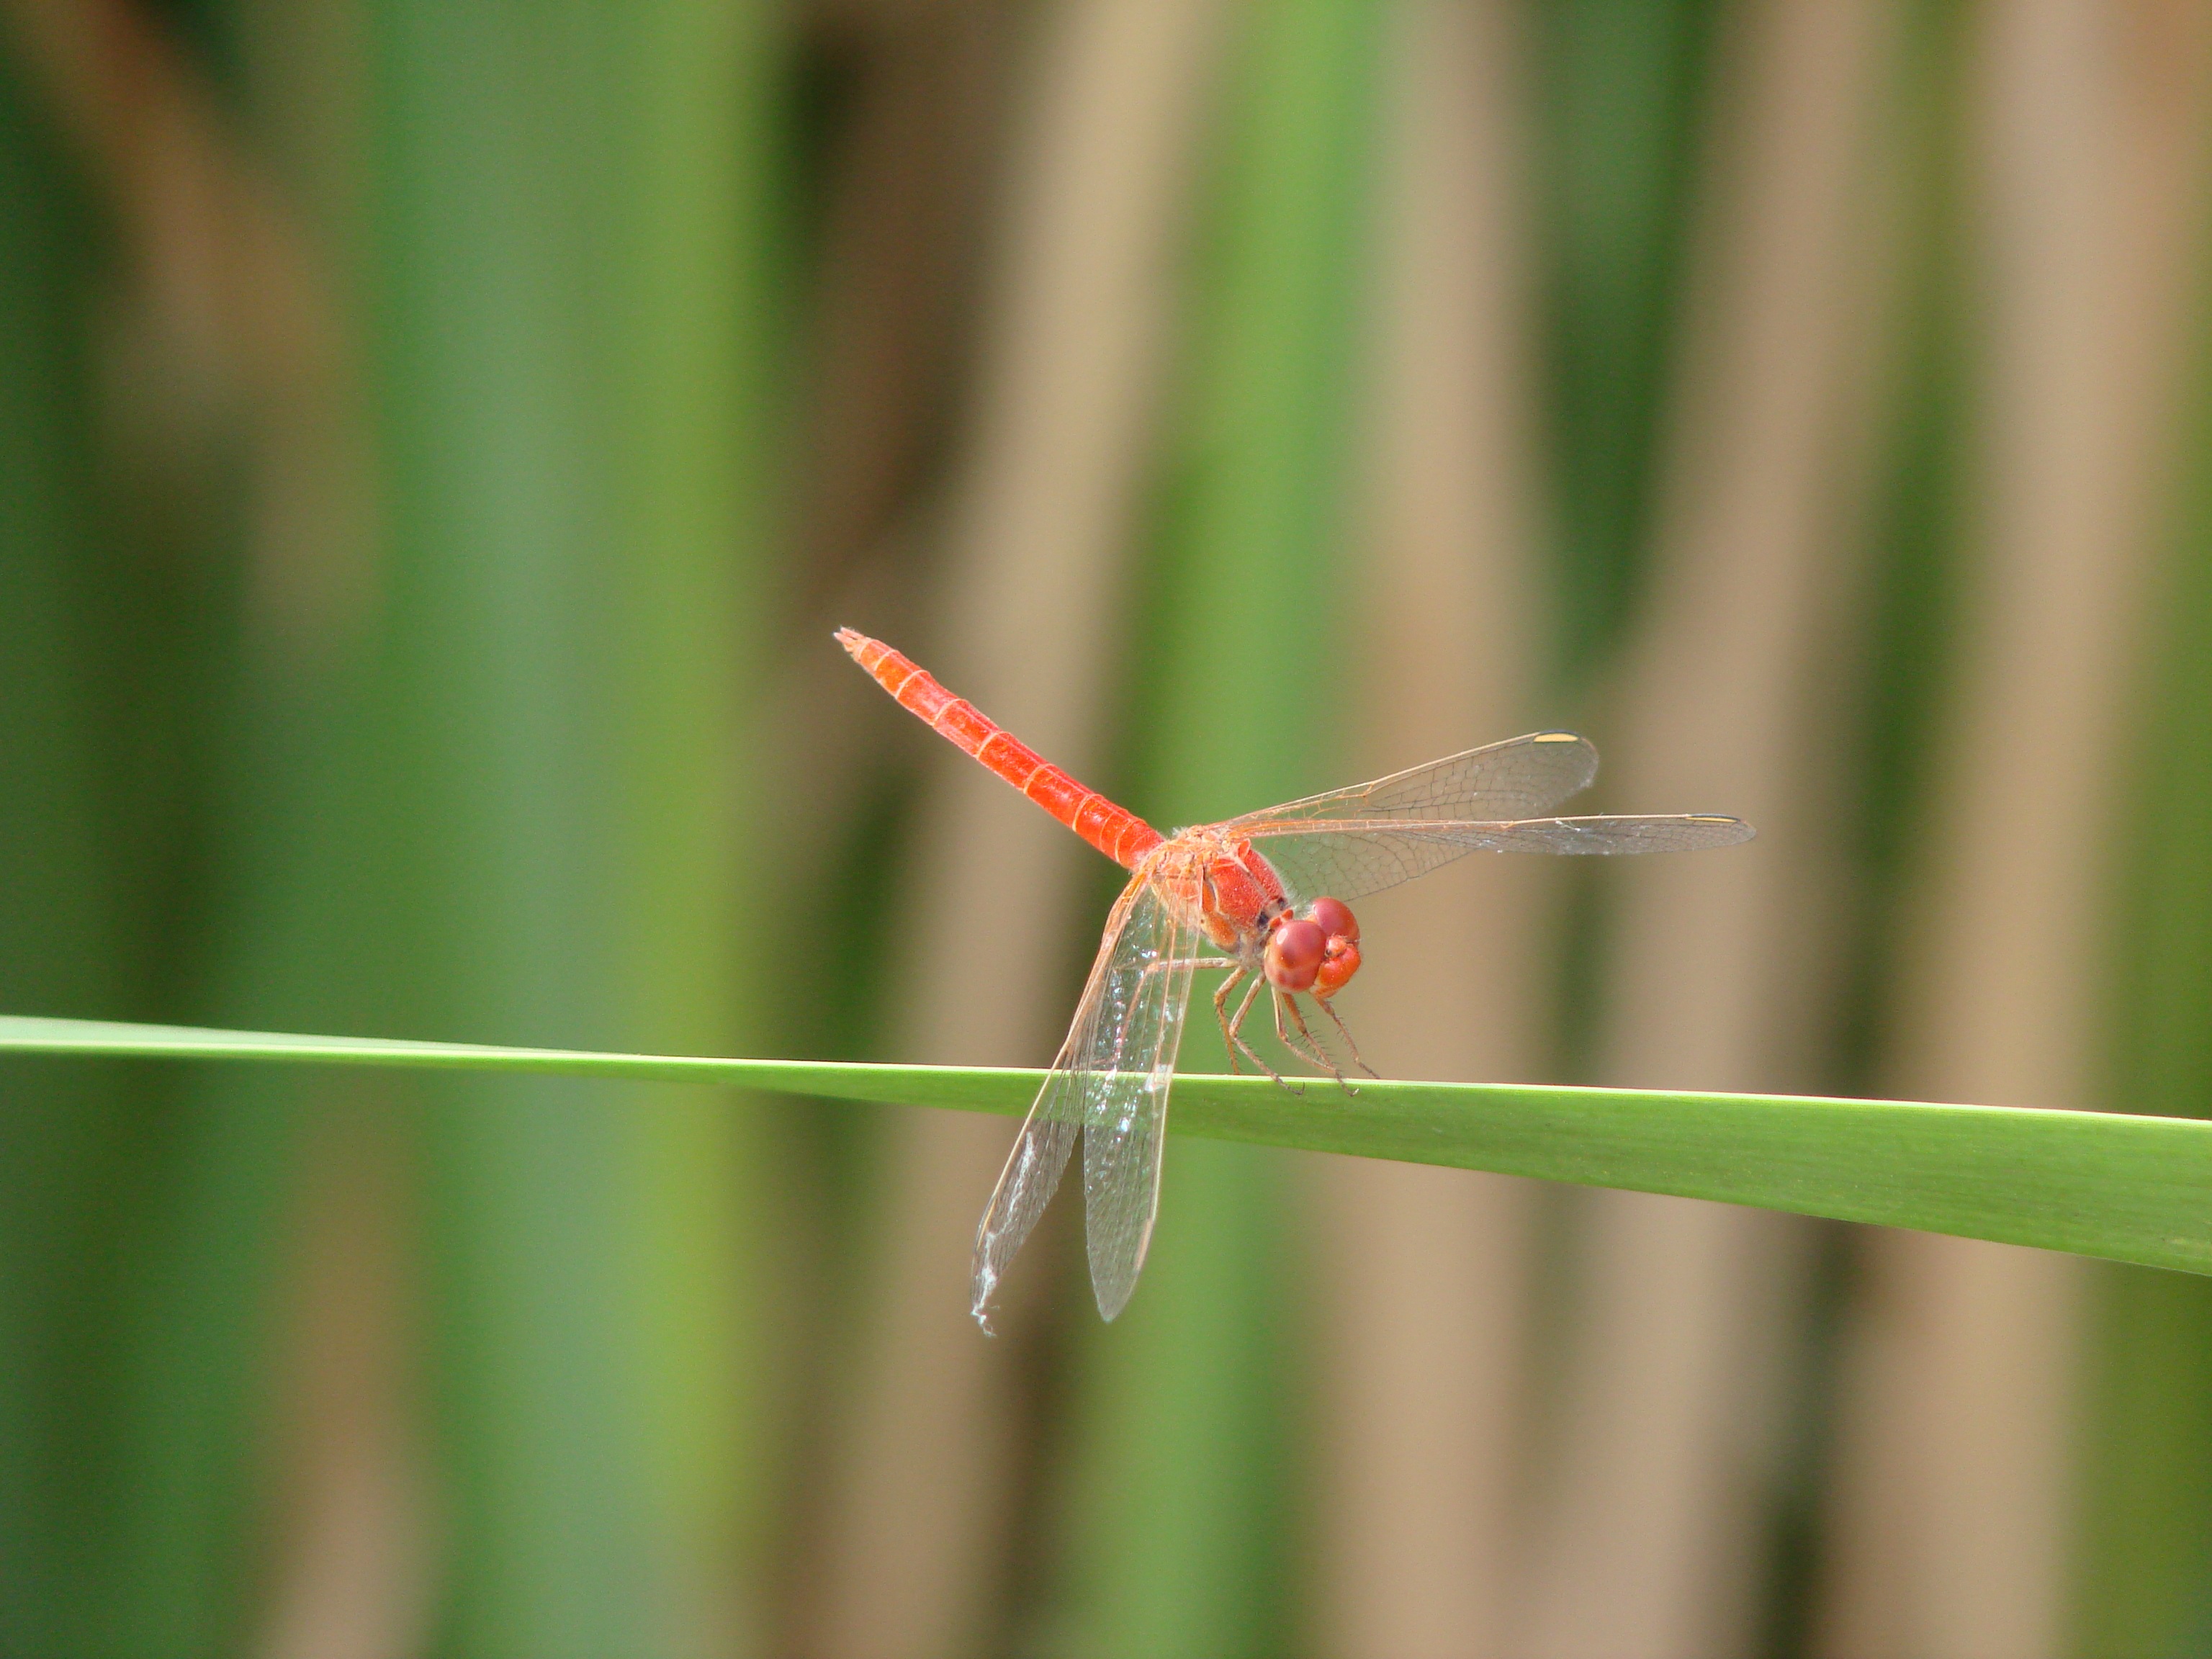
nature, grass, wing, leaf, green, insect, fauna, invertebrate, close up, dragonfly, damselfly, macro photography, arthropod, plant stem, dragonflies and damseflies, net winged insects